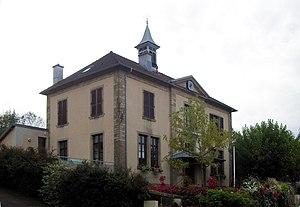
La mairie de Saint-Julien-lès-Montbéliard
Saint-Julien-lès-Montbéliard est une commune française située dans le département du Doubs, en région Bourgogne-Franche-Comté.